RAF Andreas

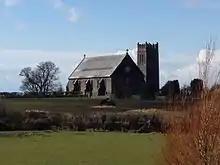
St Andrew's Church, Andreas. The tower was reduced on the request of the Air Ministry as it was seen as a danger to operations from the base.

By the spring of 1941 the airfield, to be built to the full specification of an operational fighter station, was beginning to take shape. The main NE/SW runway was long and wide and was obviously meant to take larger aircraft than fighters. From the perimeter track there was access to the flight dispersals area in which a total of 24 blast pens (or E pens) were built, half to provide protection for the fighters while larger ones were for twin-engined aircraft. Considerable thought had also gone into the airfield's defences, with the whole area being surrounded by roller concertina barbed wire, with gaps located at the main entrance and crash gates and by a tarmacadamed perimeter track over in distance.